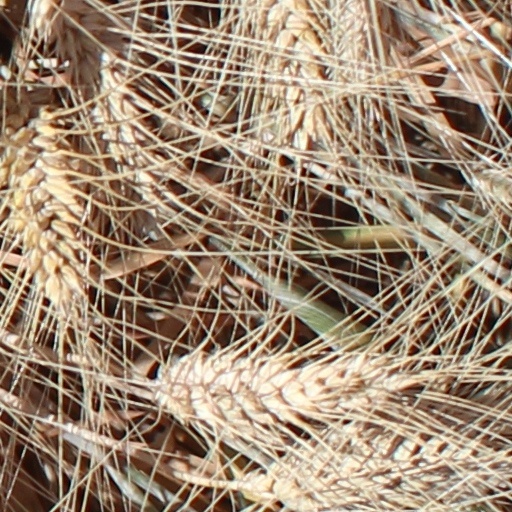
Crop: wheat